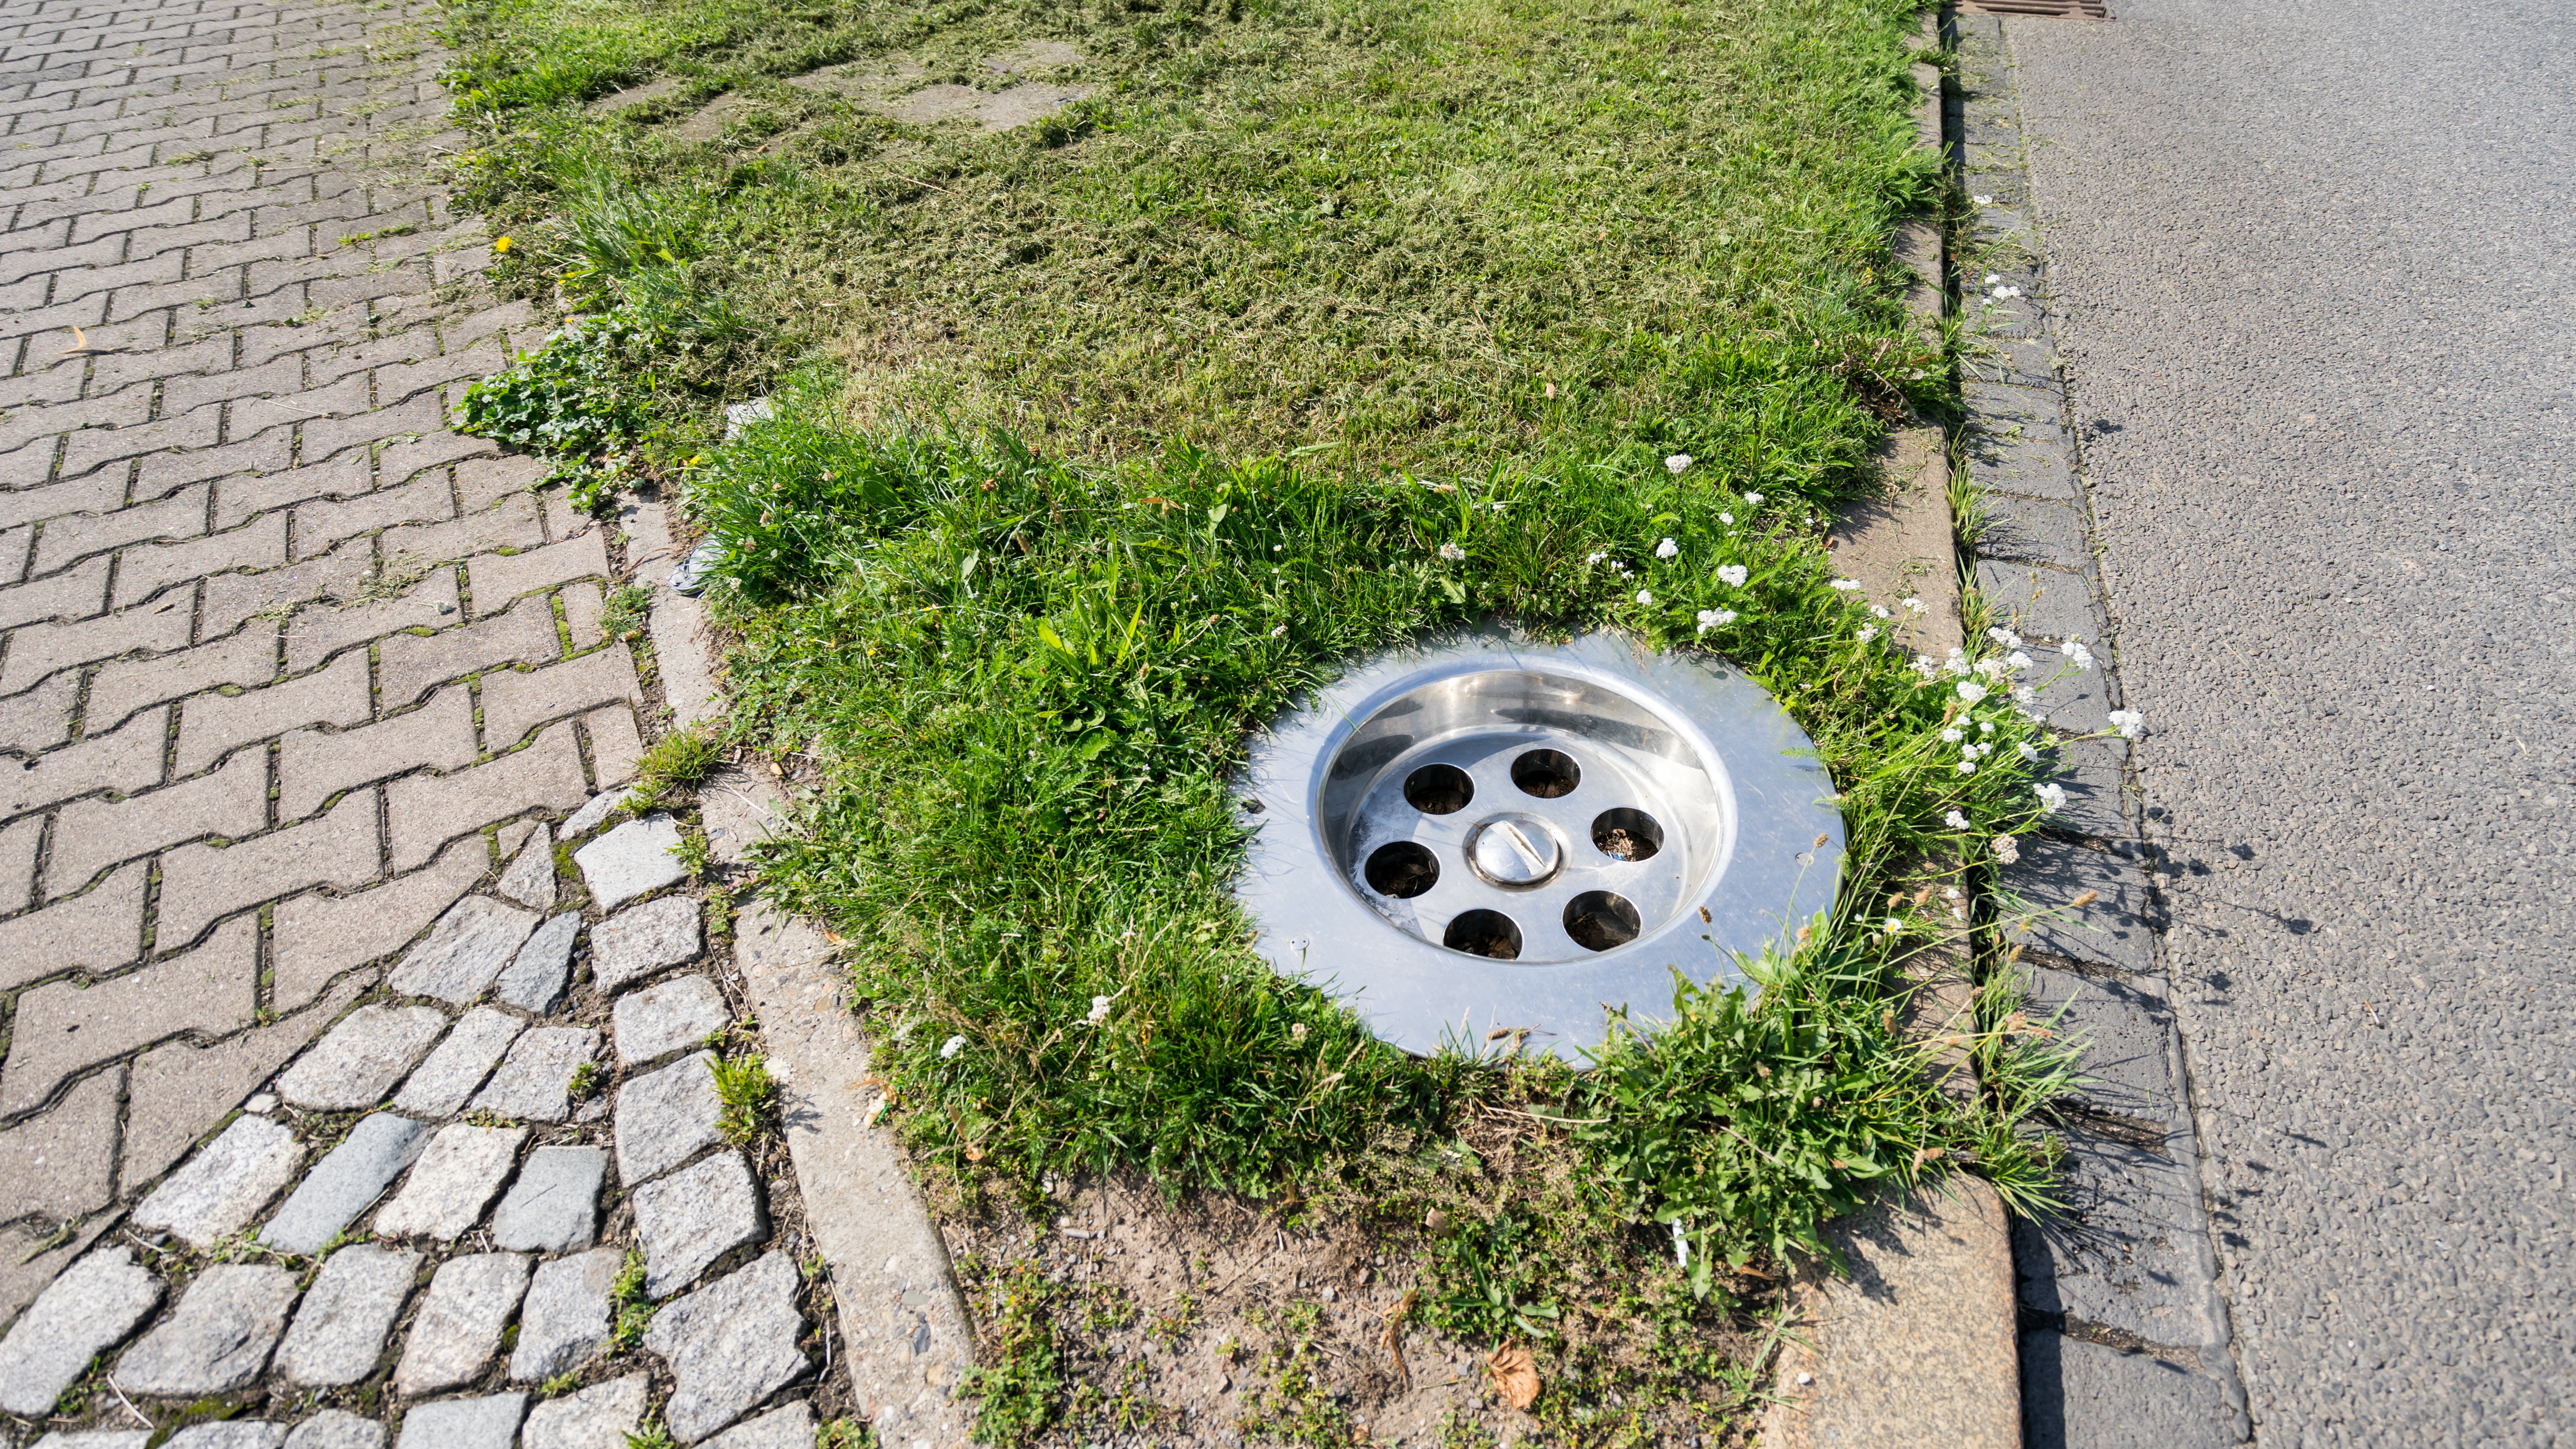
grass, road, lawn, wheel, sidewalk, cobblestone, wall, asphalt, green, garden, infrastructure, litter, yard, flooring, road surface